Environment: real
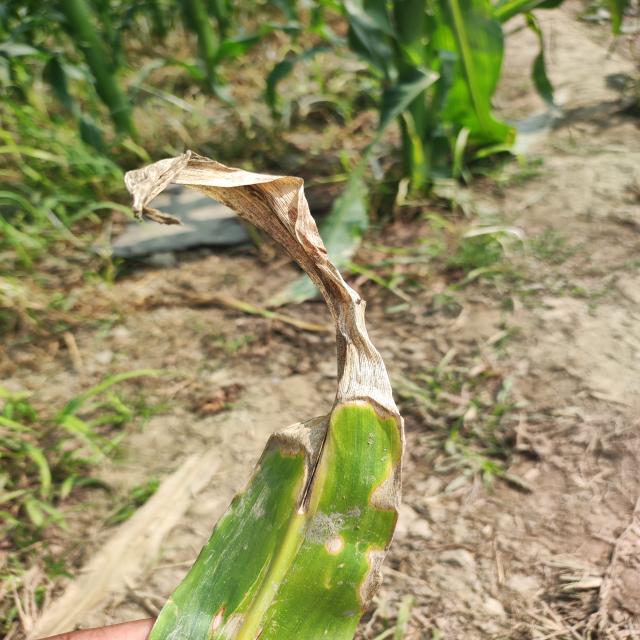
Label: northern_corn_leaf_blight